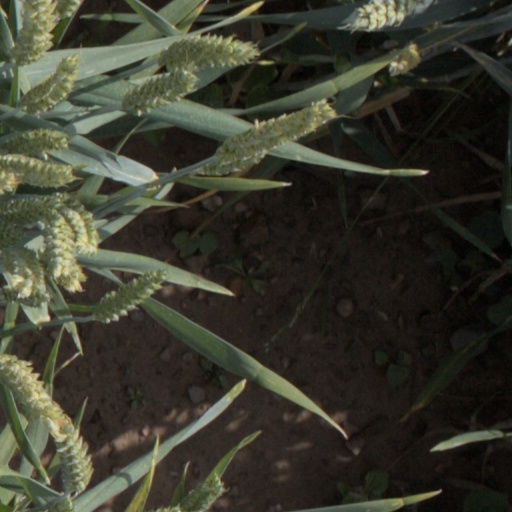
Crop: wheat